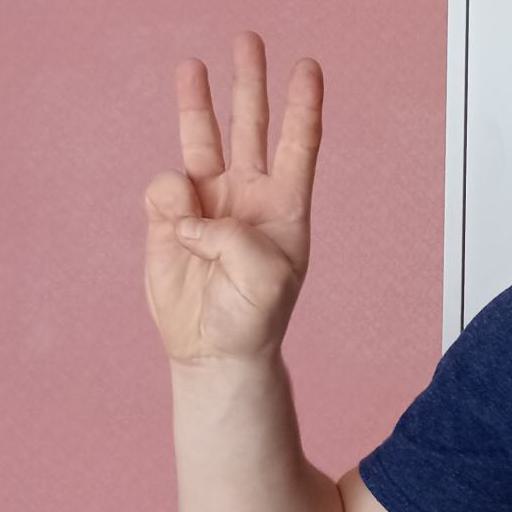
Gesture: three